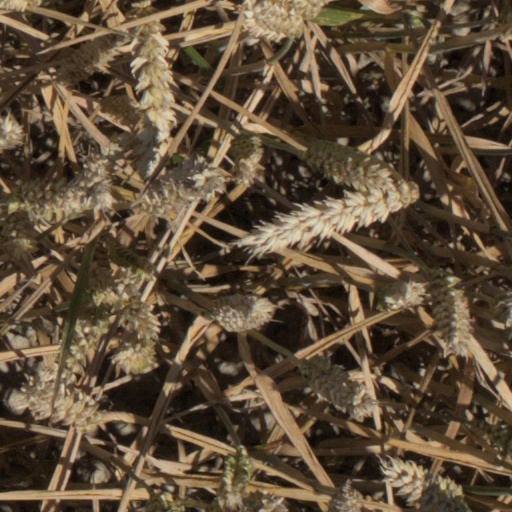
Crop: wheat